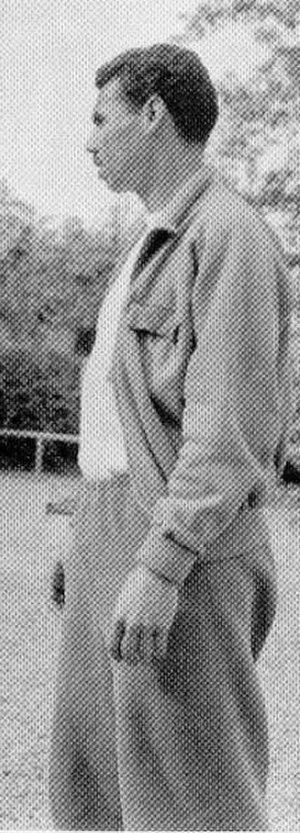
Abdelaziz Ben Tifour pendant la tournée de l'équipe du FLN de football.